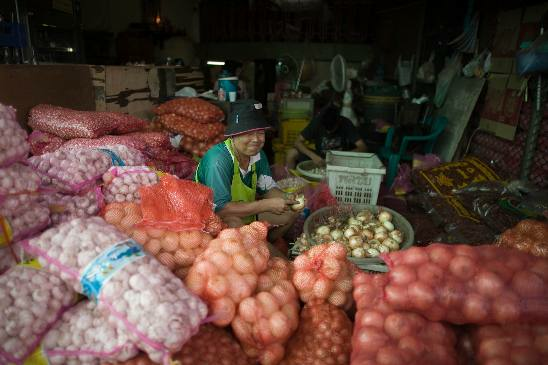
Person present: Yes